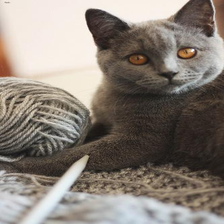
Species: cat
Breed: British Shorthair